Serbian Orthodox Church

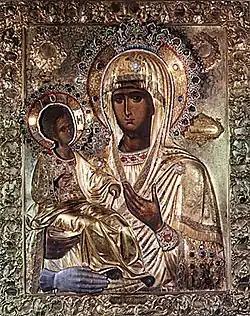
Trojeručica meaning "Three-handed Theotokos" is the most important icon of the SOC, and the main icon of Mount Athos

Serbian prince Rastko Nemanjić, the son of Stefan Nemanja, took monastic vows at Mount Athos as "Sava" (Sabbas) in 1192. Three years later, his father joined him, taking monastic vows as "Simeon". Father and son asked the Holy Community to found a Serbian religious centre at the abandoned site of Hilandar, which they renovated. This marked the beginning of a renaissance (in arts, literature and religion). Sava's father died at Hilandar in 1199 and was canonized as St. Simeon. Saint Sava stayed for some years, rising in rank, then returned to Serbia in 1207, taking with him the remains of his father, which he interred at the Studenica monastery, after reconciling his two quarrelling brothers Stefan Nemanjić and Vukan. Stefan asked him to remain in Serbia with his clerics, which he did, providing widespread pastoral care and education to the people. Saint Sava founded several churches and monasteries, among them the Žiča monastery. In 1217, Stefan was proclaimed King of Serbia, and various questions of the church reorganization were opened.